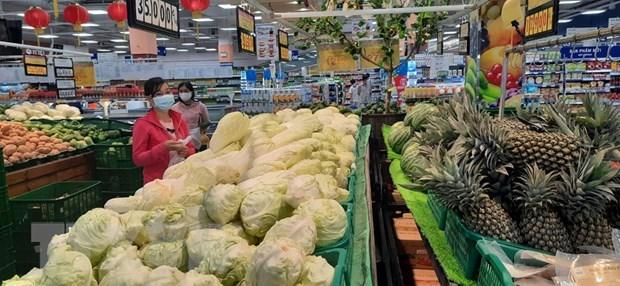
có một người phụ nữ mặc áo khoác hồng đang đứng bên quầy bán nông sản